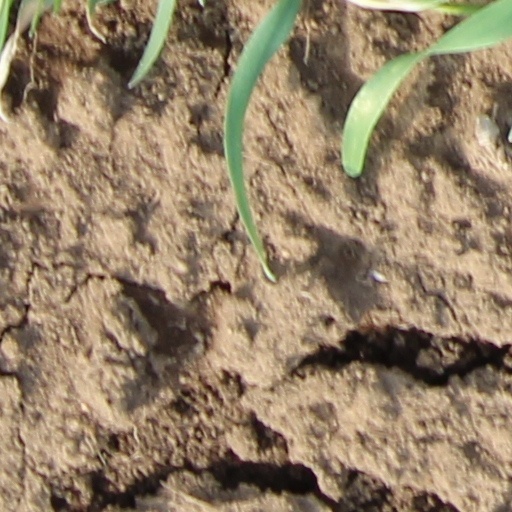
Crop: wheat